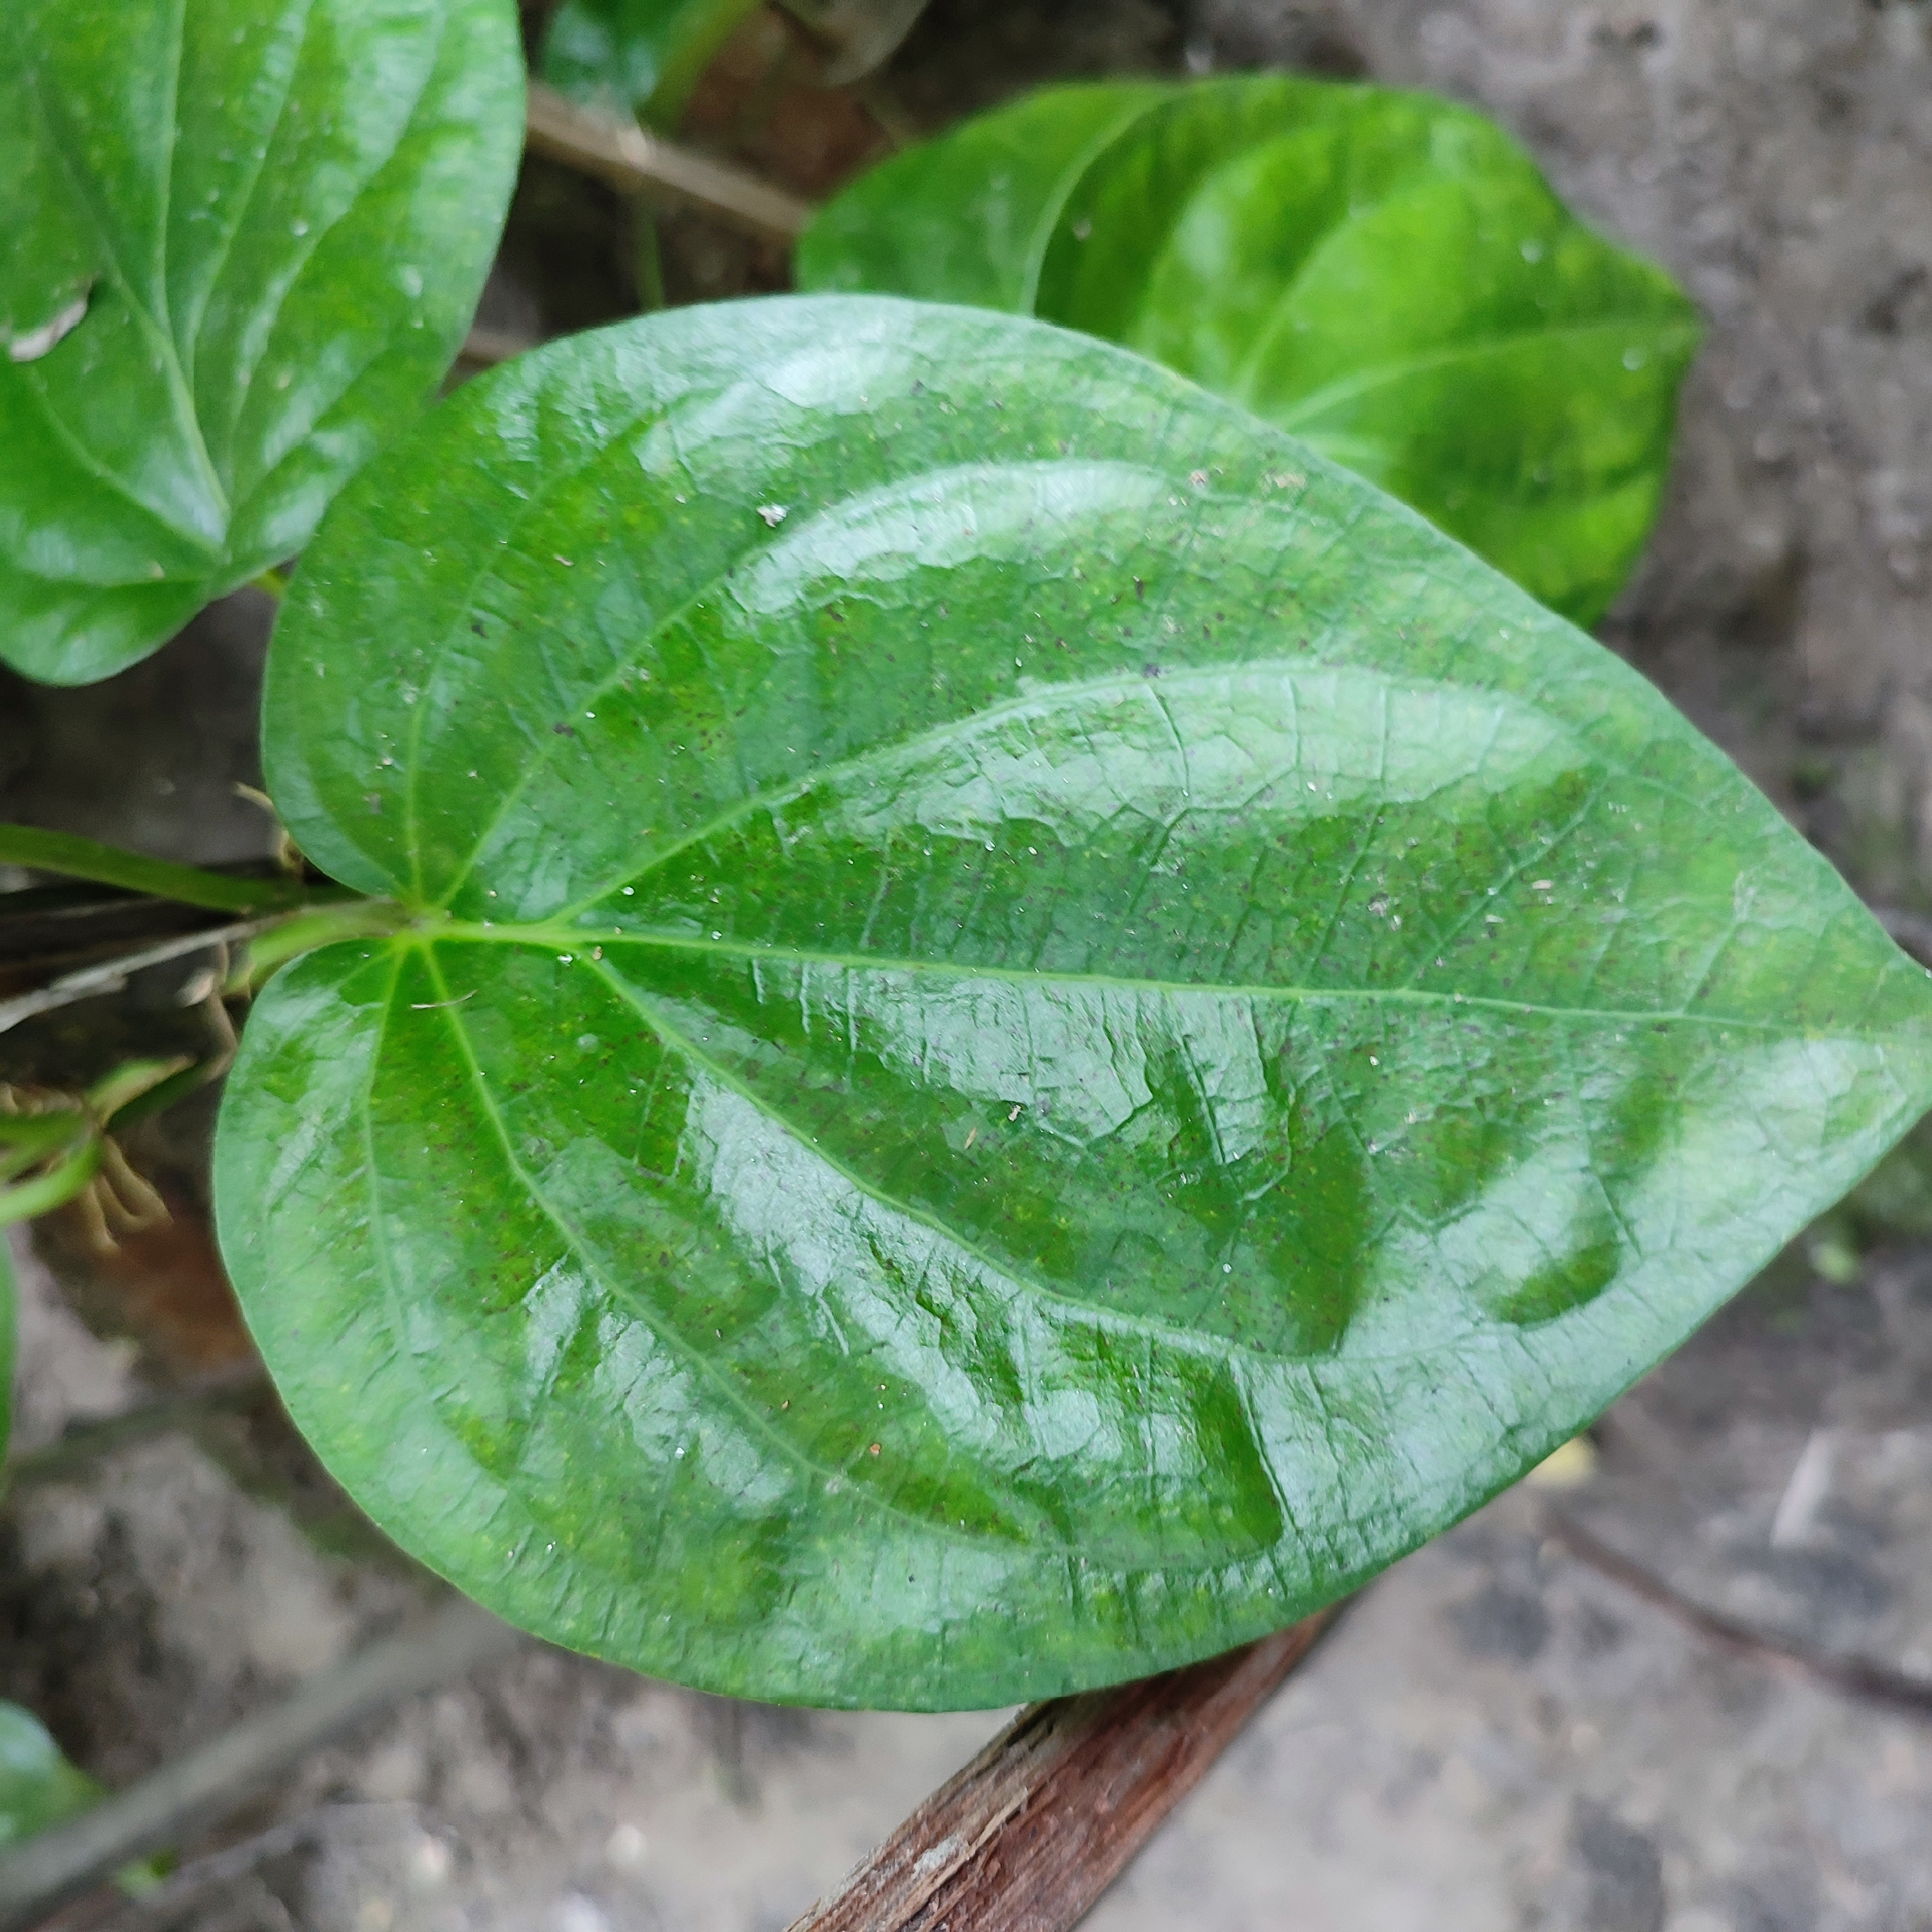
Label: Healthy_Leaf